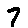
Label: 7